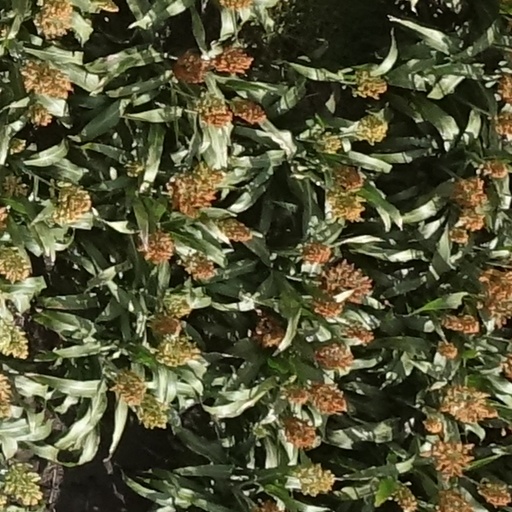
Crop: sorghum